Alistair Bond

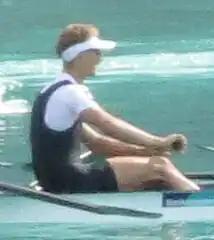

Bond is the younger brother of Hamish Bond. He has completed a Bachelor of Surveying degree from the University of Otago and gained his Masters of Environmental Management at Massey University.